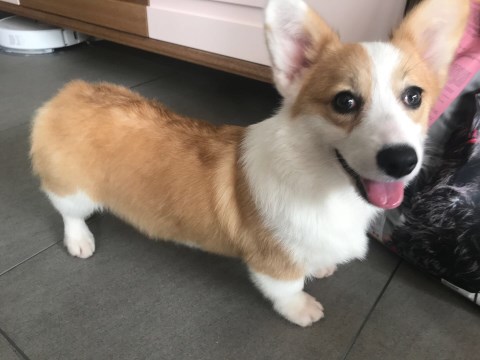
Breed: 2909-n000116-Cardigan